Daulat Beg Oldi

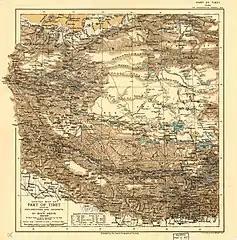
Map of the expeditions of Sven Hedin (1906-8) including Daulat Beg Oldi (labeled as Daulat Beguldi) (RGS, early 20th century)

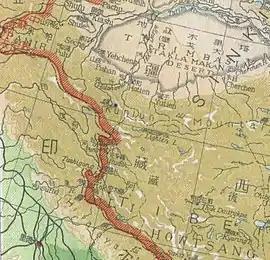
Ladakh border claimed by the Republic of China in a 1947 map.

Daulat Beg Oldi literally means "spot where the great and rich man died" in Turki. There are various folklore about whom this refers to—such as the tale about this place being the location where a large caravan was destroyed, or the tale about this place being the burial site of a rich man and his treasure.